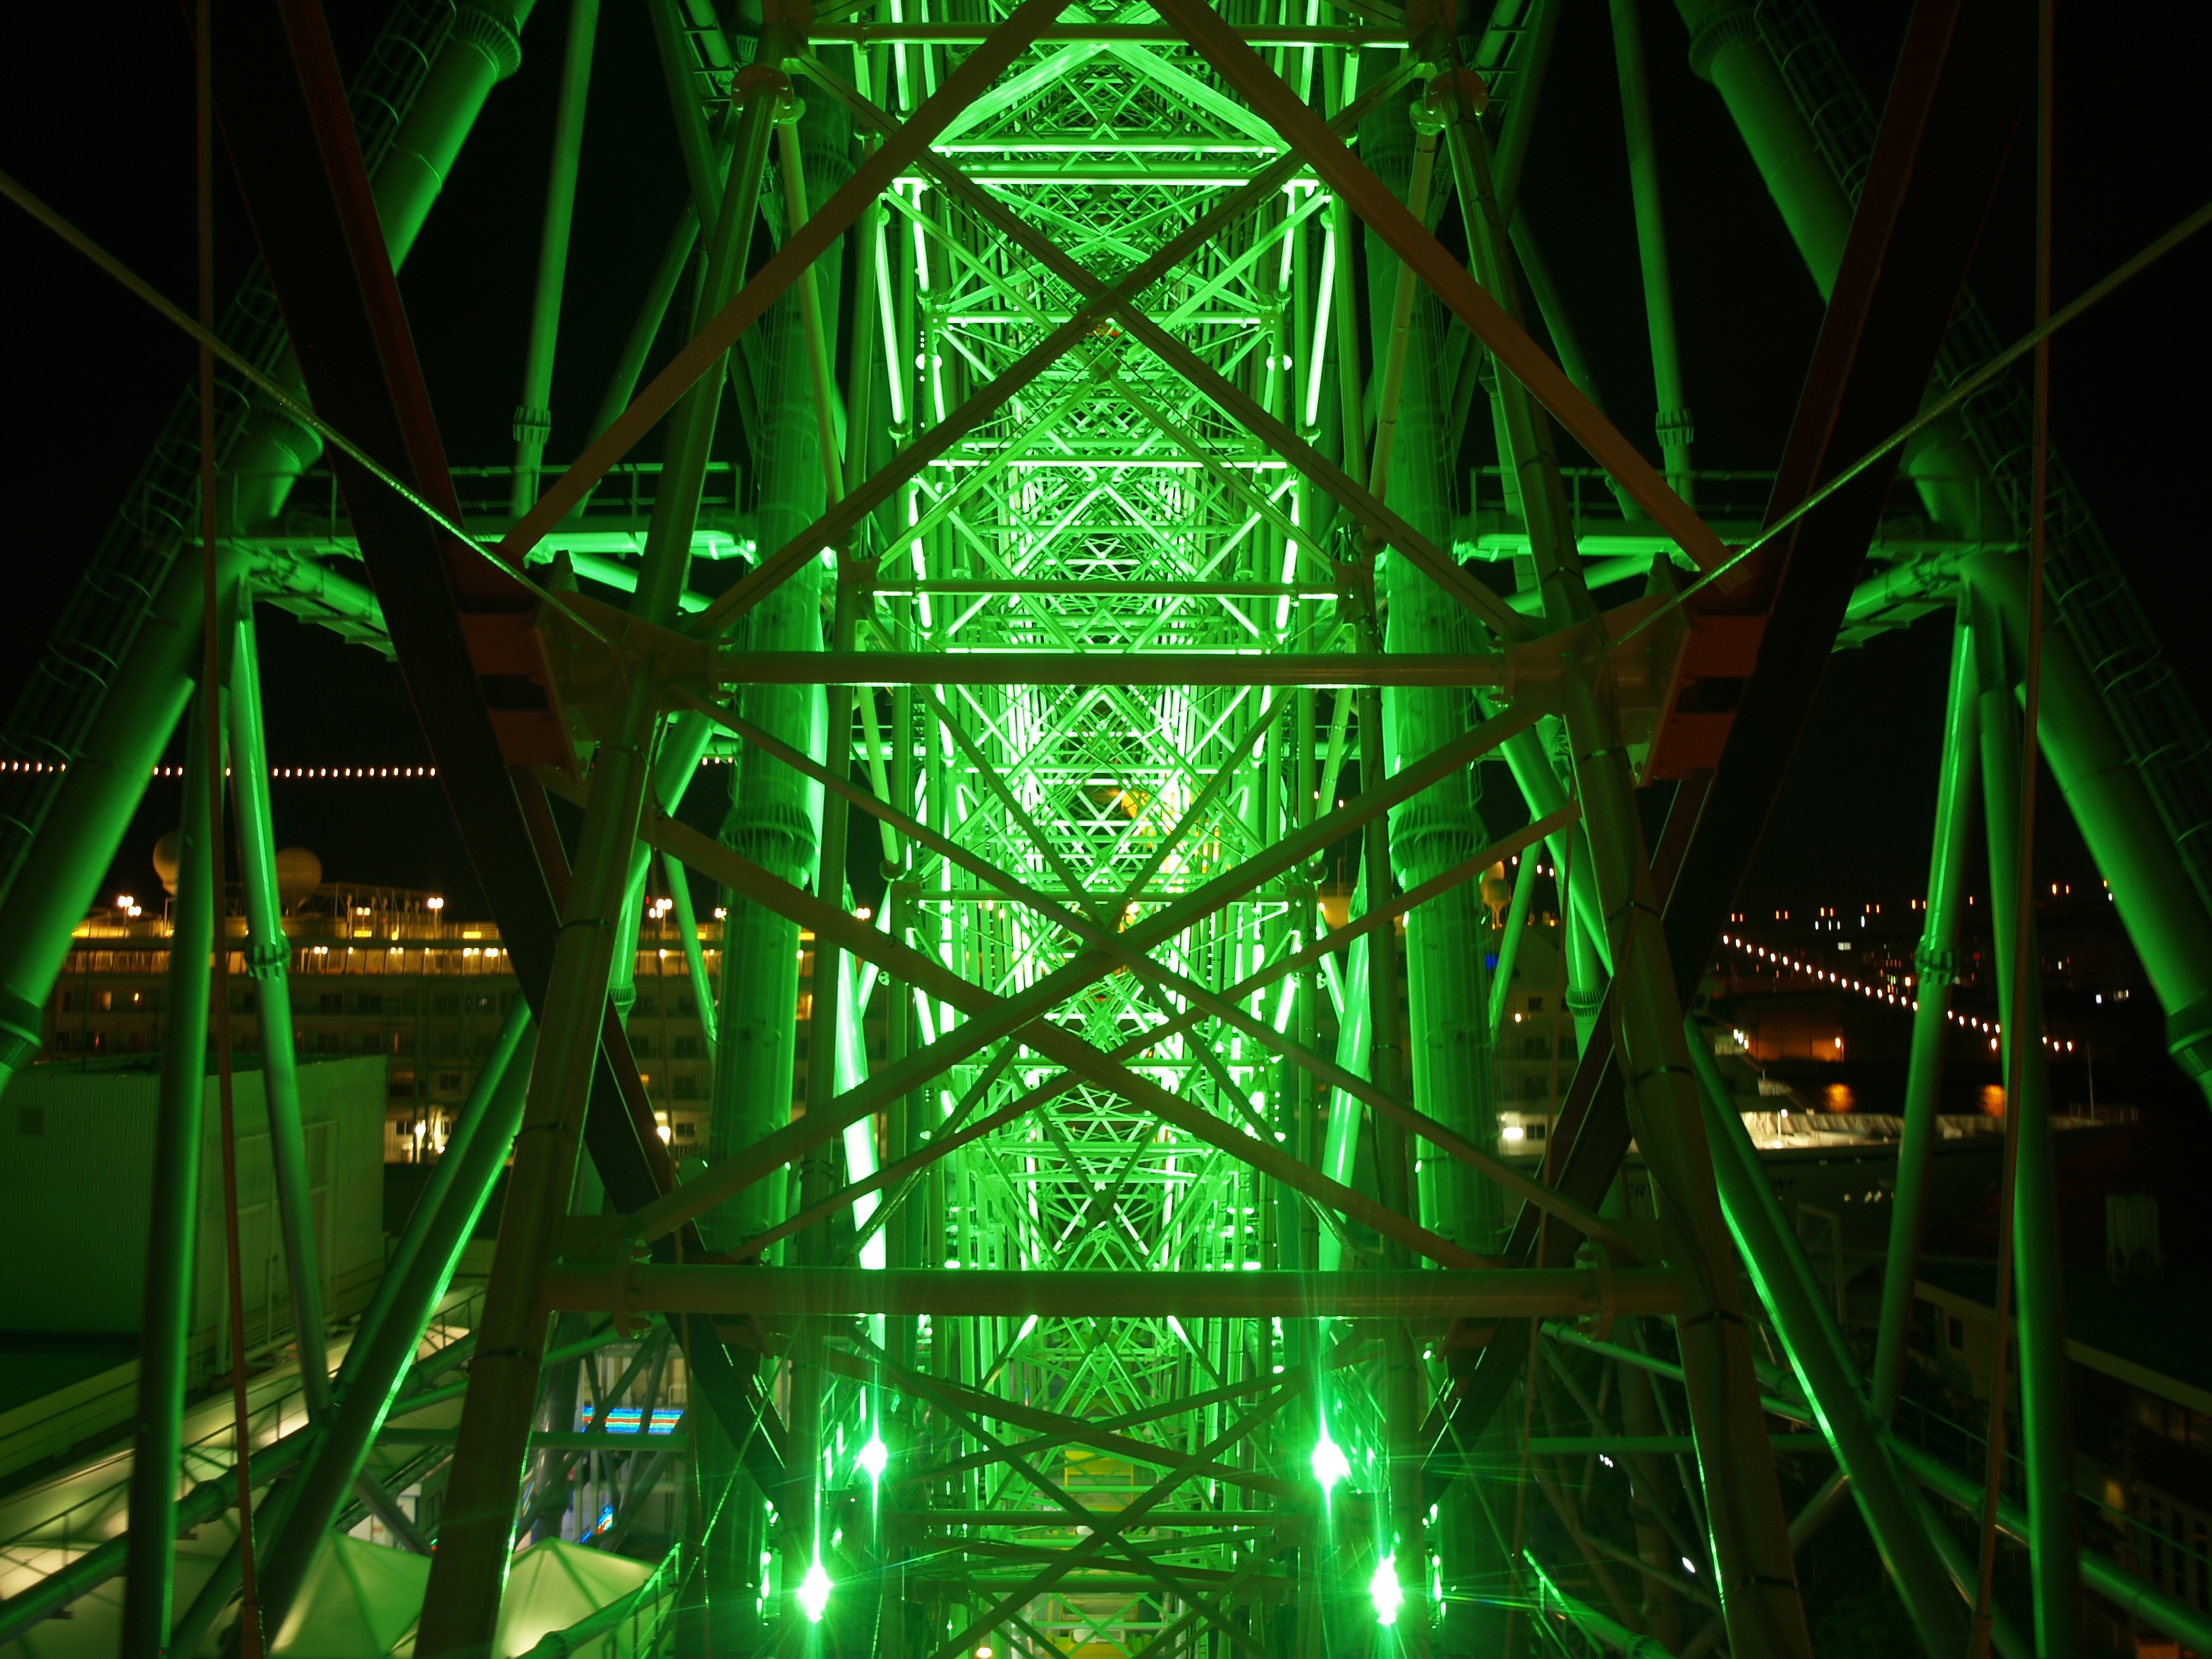
light, night, sunlight, green, jungle, ferris wheel, darkness, lighting, design, symmetry, night view, screenshot